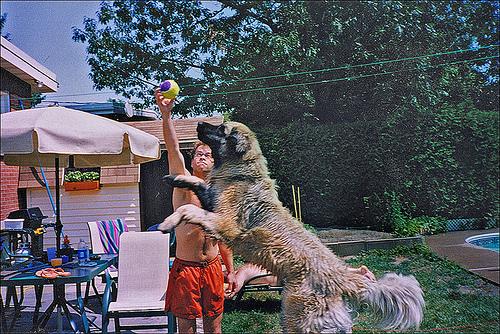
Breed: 214-n000019-Leonberg